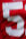
Number: 5